Luna 1

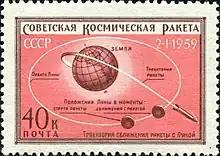
Route of Luna 1 on a Soviet stamp

"Luna 1" was launched at 16:41 GMT (22:41 local time) on 2 January 1959 from Site 1/5 at the Baikonur Cosmodrome by a Luna 8K72 rocket. The first three stages operated nominally. The Soviet engineers did not trust automated systems for controlling the engine burns, so they communicated to the rocket via radio. The signal to stop firing the engine Block E stage was delayed, and the prolonged burn imparted an extra 175 m/s to "Luna 1".